Rona Ramon

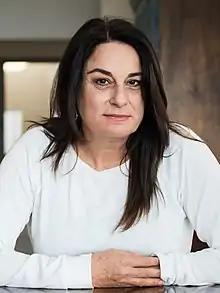
Rona Ramon in 2016

Rona Ramon (16 April 1964 – 17 December 2018) was a public activist, STEM influencer and supporter of the education and advancement of youth in Israel. Ramon was the widow of Colonel Ilan Ramon, the first Israeli astronaut, who died in the Space Shuttle Columbia disaster in 2003. She was the mother of Captain Assaf Ramon, a fighter pilot in the Israeli Air Force who was killed in a training accident on 13 September 2009.